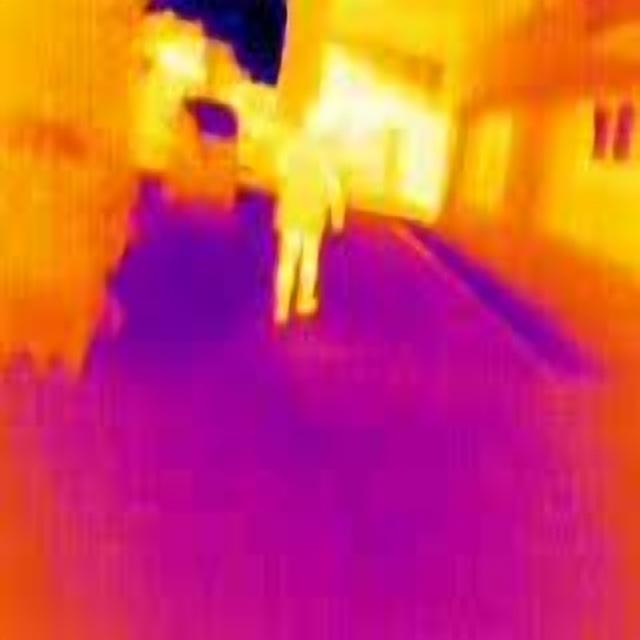
Detected objects:
label: person